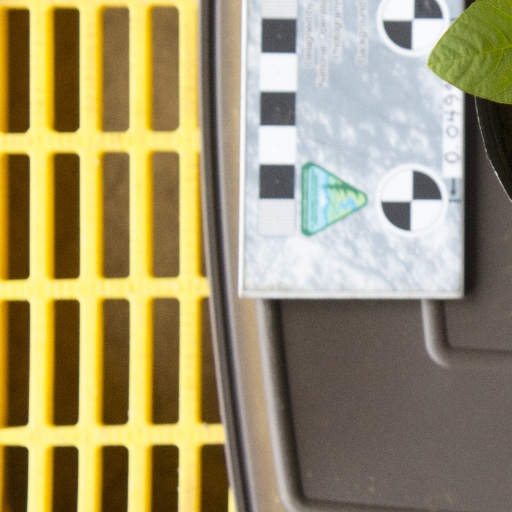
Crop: soybean